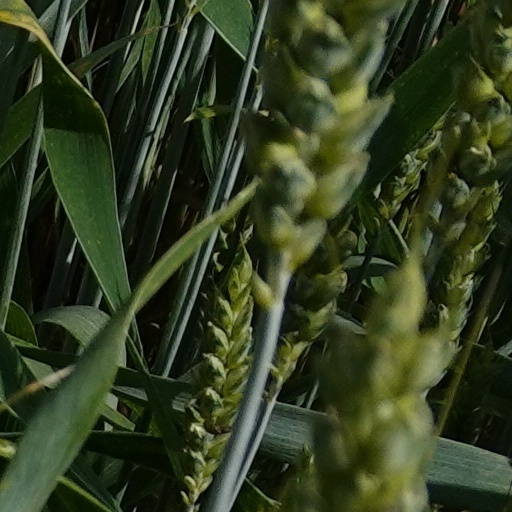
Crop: wheat